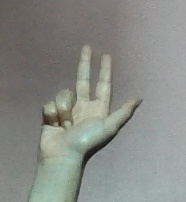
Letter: al